Oklahoma State University

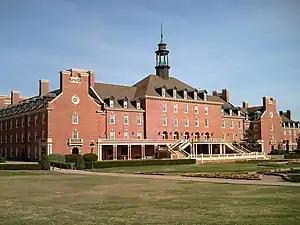
Student Union Building at OSU

The first students assembled for class on December 14, 1891. For two and a half years, classes were held in local churches, until the first academic building, later known as Old Central, was constructed and dedicated on June 15, 1894, on the southeast corner of campus. It was surrounded by a flat plowed prairie.